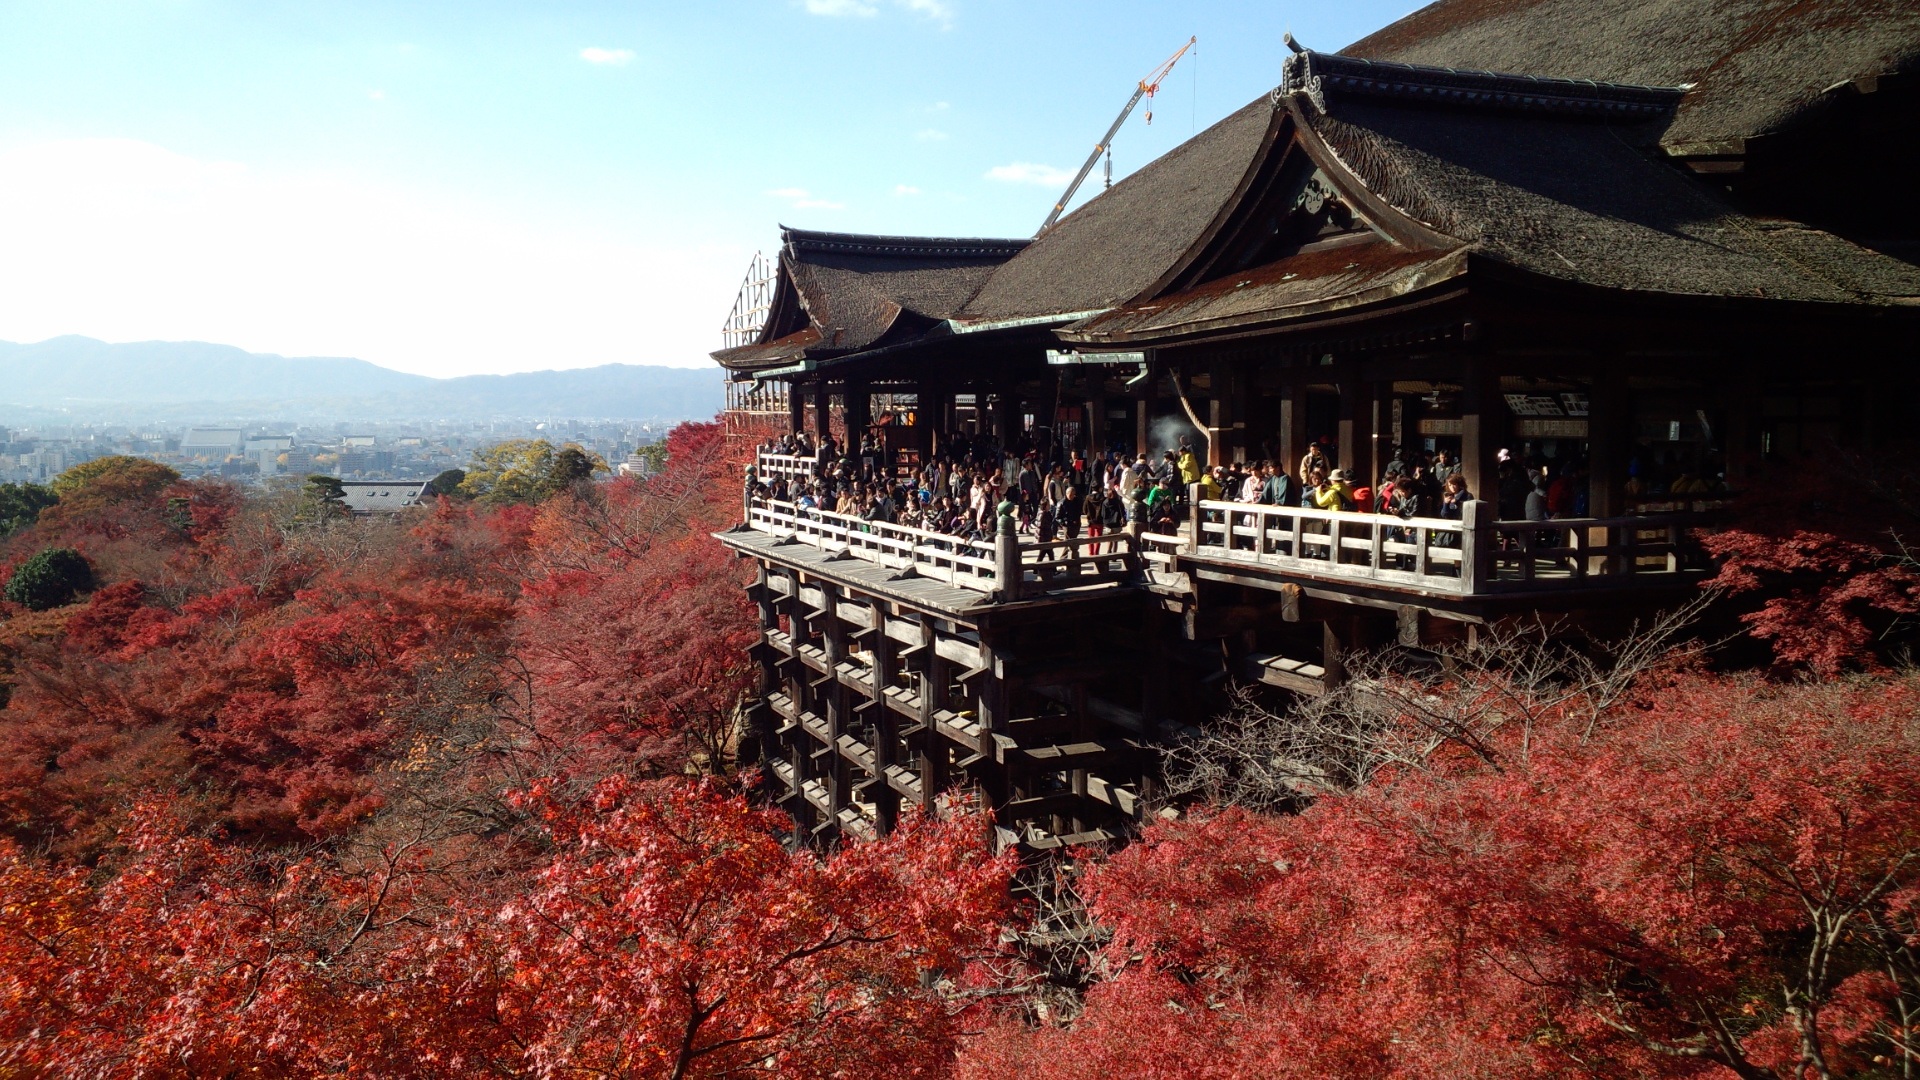
landscape, tree, mountain, plant, sky, autumn, tourism, japan, maple, temple, shrine, kyoto, tourist attraction, chinese architecture, pagoda, autumnal leaves, tourist destination, hill station, historic site, shinto shrine, japanese architecture, mount scenery